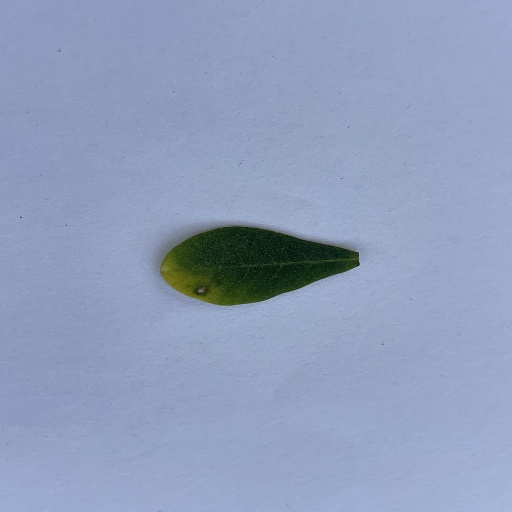
Species: Sojina
Leaf condition: Bacterial Spot